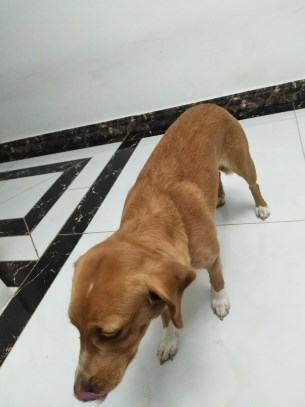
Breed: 3336-n000121-chinese_rural_dog